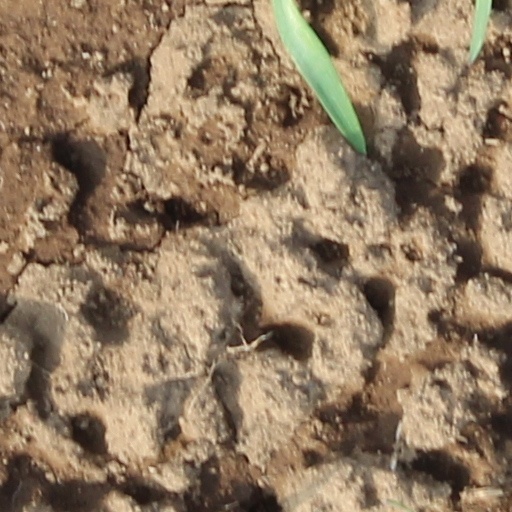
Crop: wheat